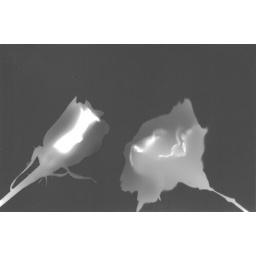
Done by placing a flower on to photographic paper and exposing